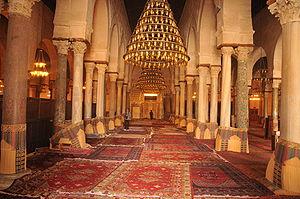
Salle de prière de la grande mosquée de Kairouan, Tunisie
L'histoire de l'Afrique commence avec l'apparition de l'espèce humaine dans la corne de l'Afrique, il y a environ 2,5 millions d'années. Le continent est considéré comme le berceau de l'humanité, à partir duquel, il y a 200 000 ans environ, l'homme moderne s'est étendu sur le reste du globe. Vers la fin de la Préhistoire, le Sahara, qui était alors formé de grands lacs, devint aride et « coupa » l'Afrique en deux, conduisant à des évolutions historiques distinctes mais non totalement indépendantes entre le nord et le sud, toujours reliés par divers corridors commerciaux passant par des réseaux d'oasis et parfois même unifiés sous une même puissance, comme celle des premiers Almoravides ou de l'Empire chérifien.